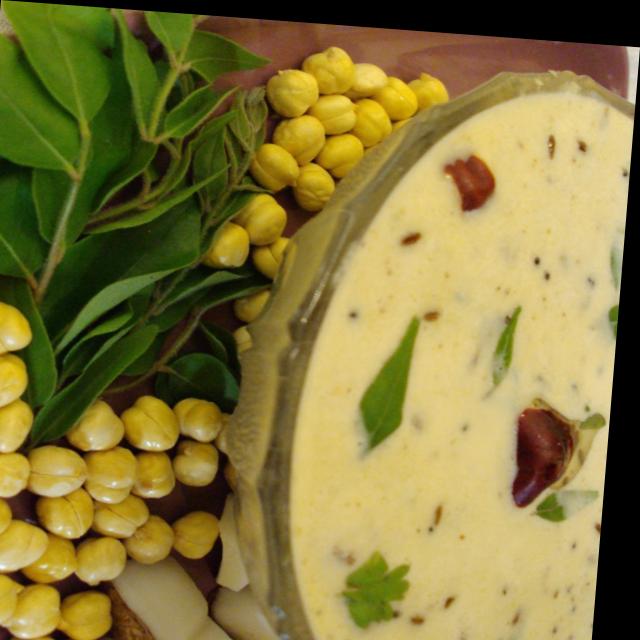
Dish: coconut_chutney